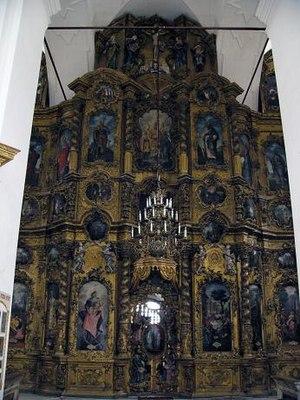
Veliki Oustioug est une ville de l'oblast de Vologda, en Russie, et le centre administratif du raïon Velikooustiougski. Sa population s'élevait à 31 984 habitants en 2013.